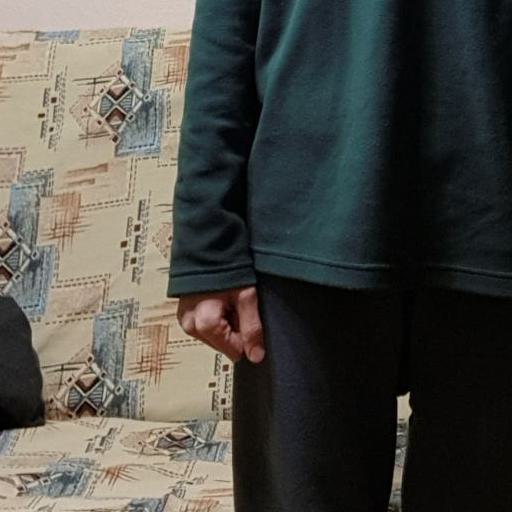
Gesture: no_gesture